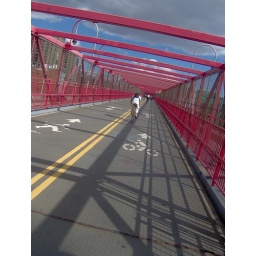
riding my bike over the williamsburg bridge